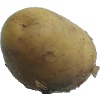
Label: white_potato